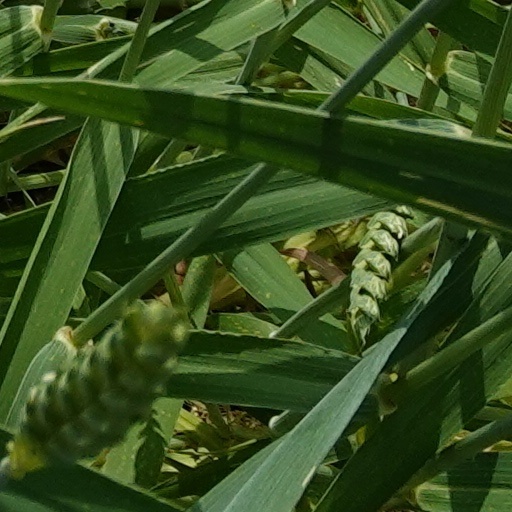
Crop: wheat